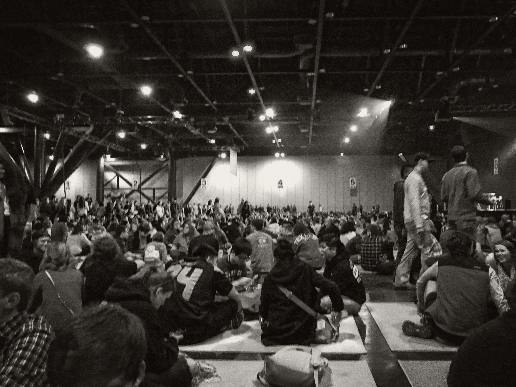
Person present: Yes